Qatar at the 2012 Summer Olympics

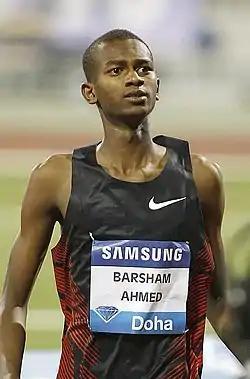
Mutaz Essa Barshim "(pictured in 2011)" won the bronze medal for Qatar in the men's high jump.

20-year-old Mohamed Al-Garni made his Olympic début at the London Games. Al-Garni qualified for the Games by meeting the qualification standards for the men's 1500 metres; his fastest time of three minutes and 34.61 seconds, set at the 2011 Pan Arab Games, was 0.89 seconds faster than the "A" qualifying standard. Al-Garni was drawn in the first heat on 3 August, finishing fifth out of fifteen runners with a time of three minutes and 36.99 seconds, and progressing into the semi-finals that took place two days later. There, he finished ninth in the second heat, achieving a time of three minutes and 36.78 seconds. Overall, he ranked 14th out of 45 athletes, and was 1.34 seconds slower than the slowest competitor from his heat to progress to the final.